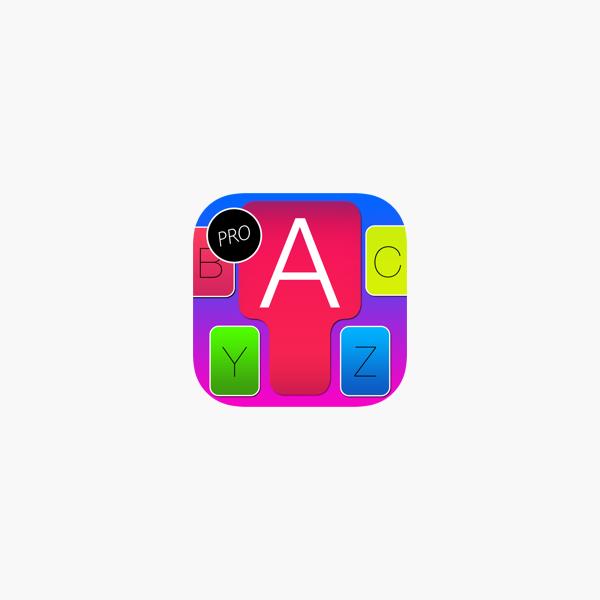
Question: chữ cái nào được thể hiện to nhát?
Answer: chữ a to nhất